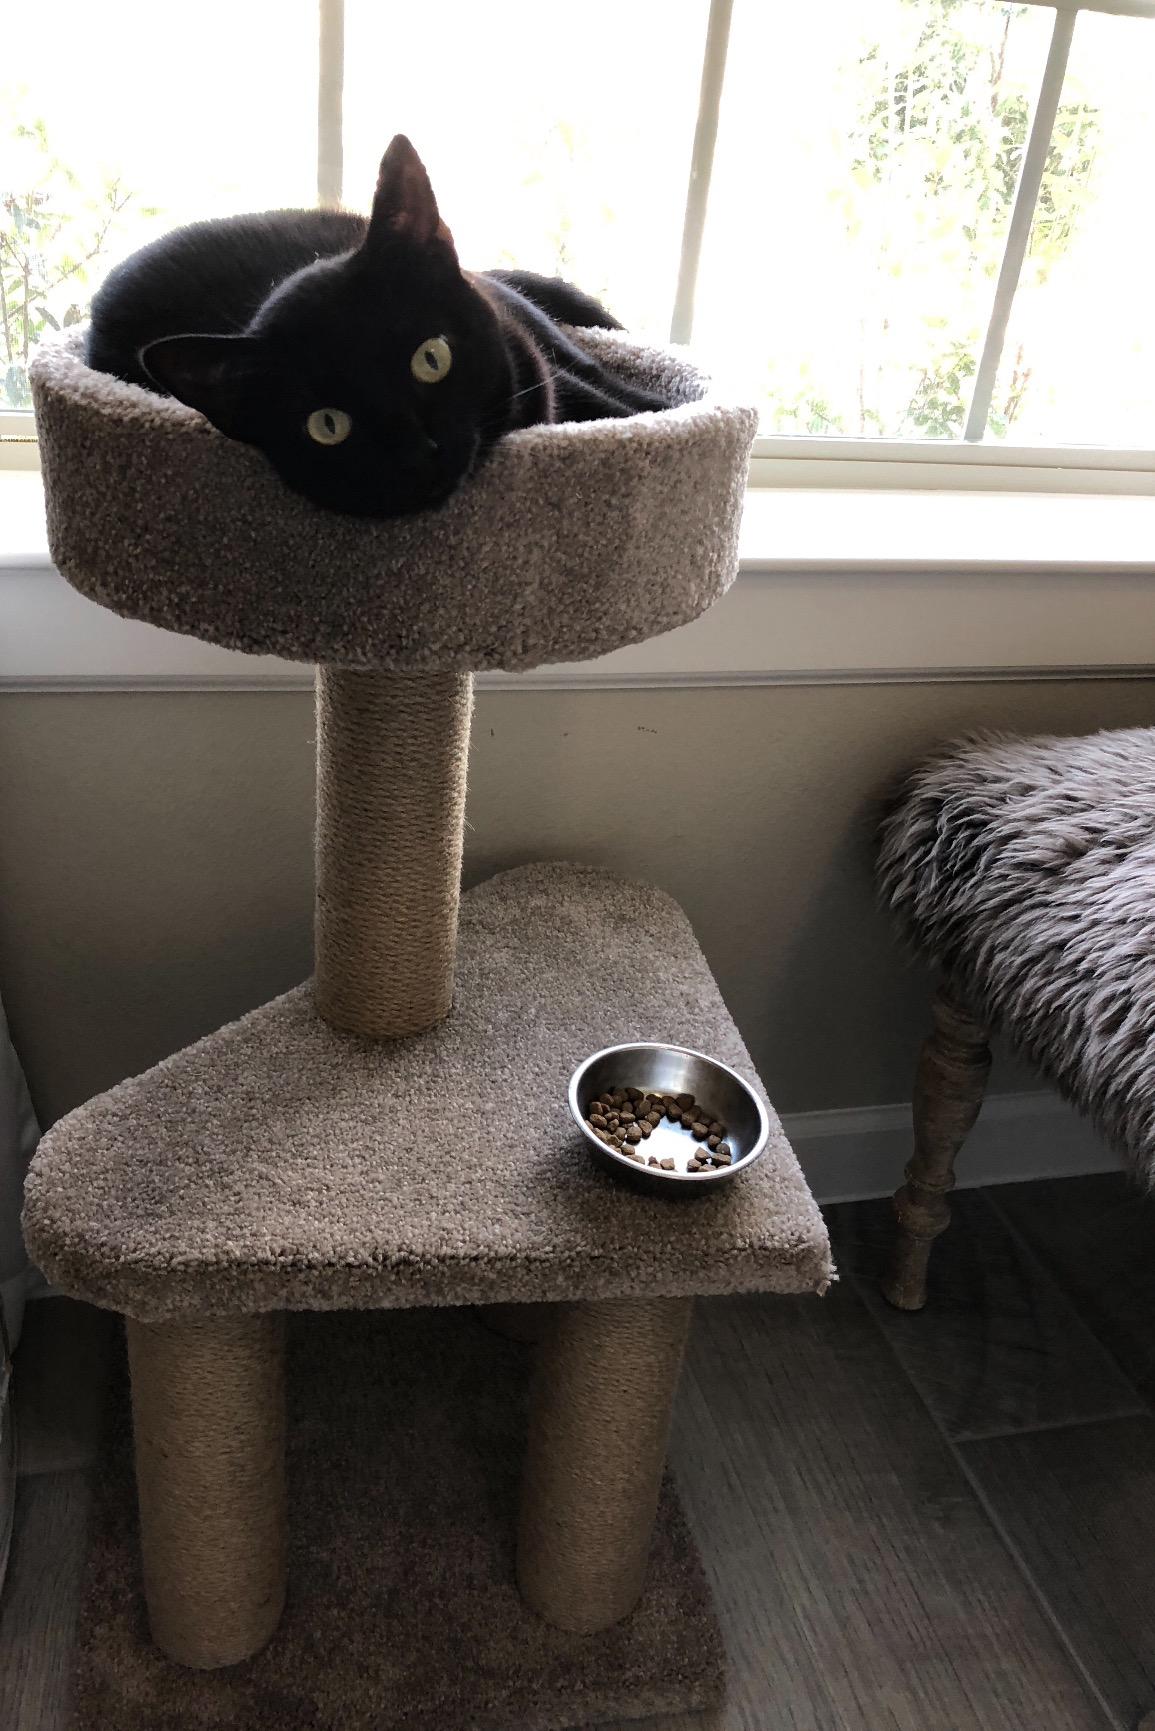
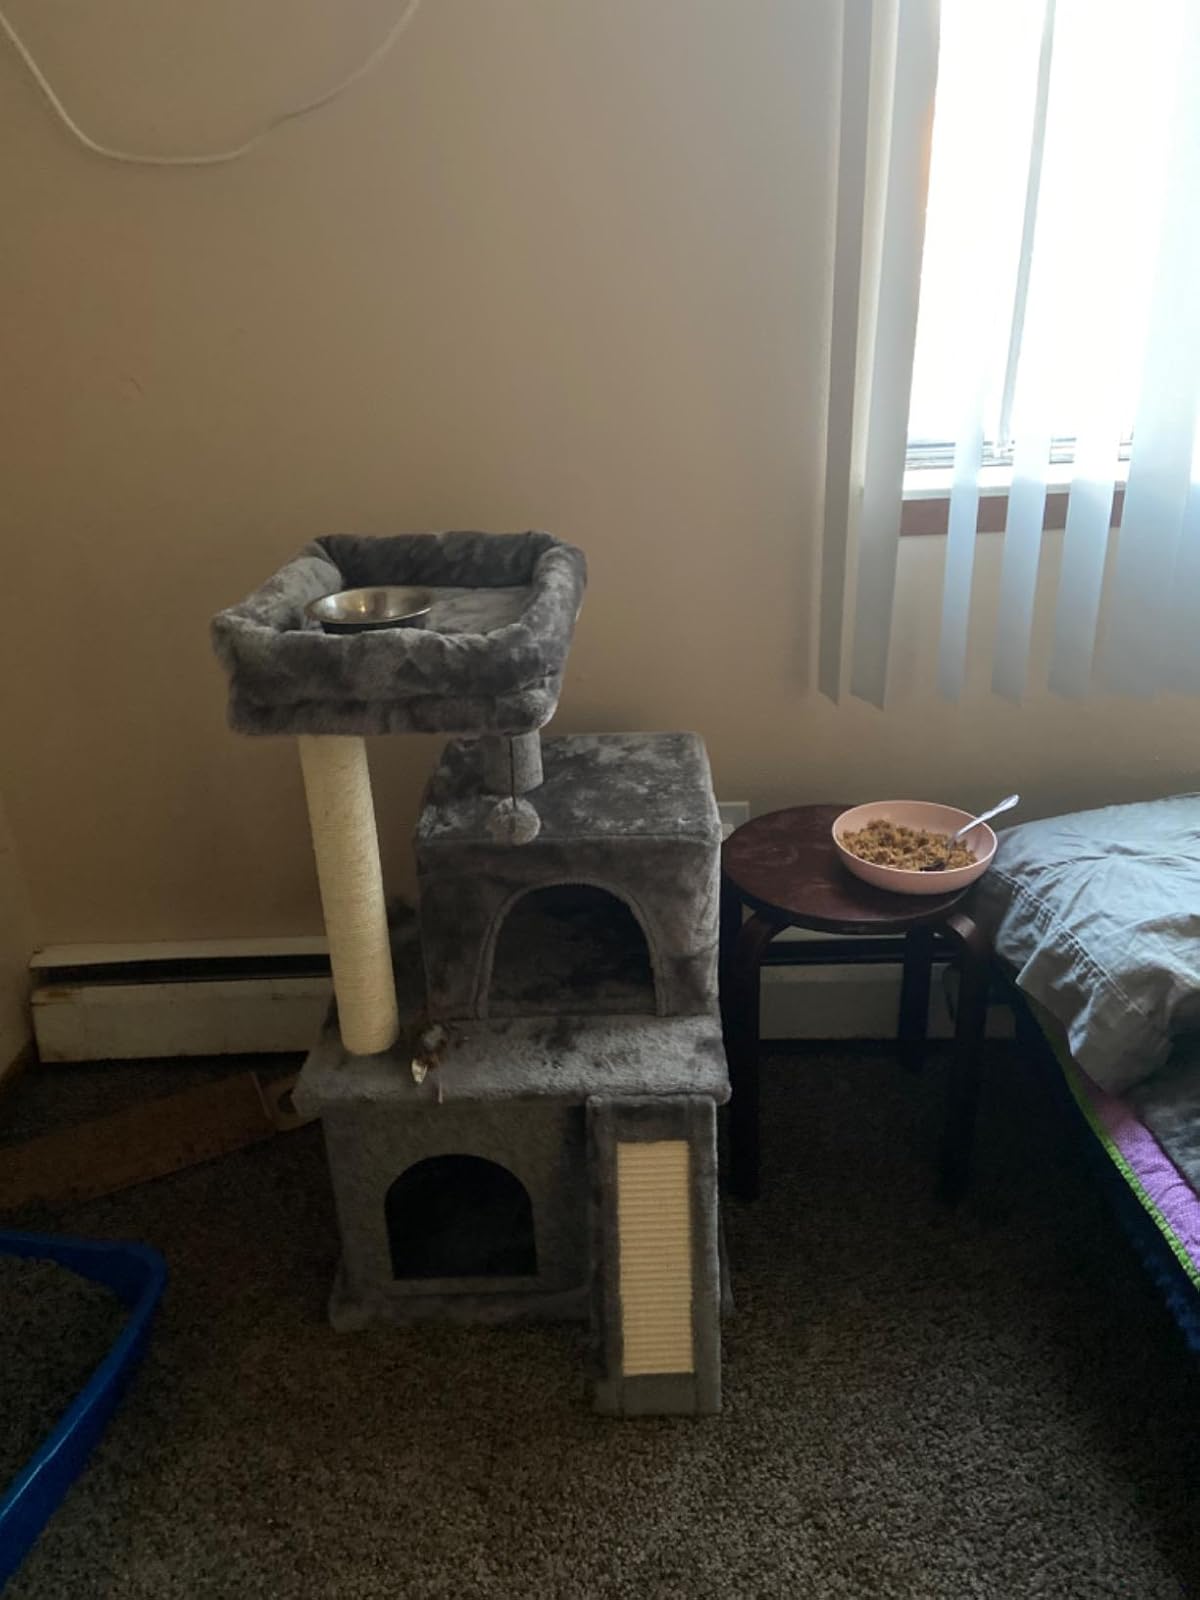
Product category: items_cat tree
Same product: no